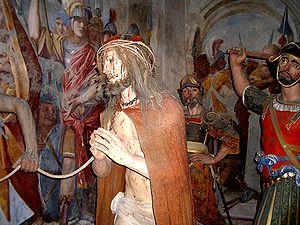
Michelangelo Merisi da Caravaggio, en français Caravage ou le Caravage, est un peintre italien né le 29 septembre 1571 à Milan et mort le 18 juillet 1610 à Porto Ercole.
Les Sacri Monti du Piémont et de Lombardie sont des lieux religieux destinés à la foi chrétienne, des groupes de chapelles dispersés dans des environnements naturels du Piémont et de Lombardie érigés entre le XVIᵉ et le XVIIᵉ siècle et comportant des expressions artistiques pieuses.